Egusi
Also known as:
ar - Arabic: ايجوسي
fr - French: Pistache africaine
ha - Hausa: Egusi
ig - Igbo: Egusi
it - Italian: Egusi
ja - Japanese: エグシ
ko - Korean: 에구시
pt - Portuguese: Egusi
uk - Ukrainian: Егусі
zh - Chinese: 埃古斯
Category: seed (melon seed)
Cuisine: West African
Associated cuisines: Nigerian, Burkinabe, Togolese, Ghanaian, Ivorian, Benin, Malian, Cameroonian
Area: Nigeria, Burkina Faso, Togo, Ghana, Ivory Coast, Benin, Mali, Cameroon
Countries: Nigeria, Burkina Faso, Togo, Ghana, Côte d'Ivoire, Benin, Mali, Cameroon
Region: Middle Africa Western Africa

These protein-rich seeds are from certain cucurbitaceous plants (squash, melon, gourd), which, after being dried and ground.

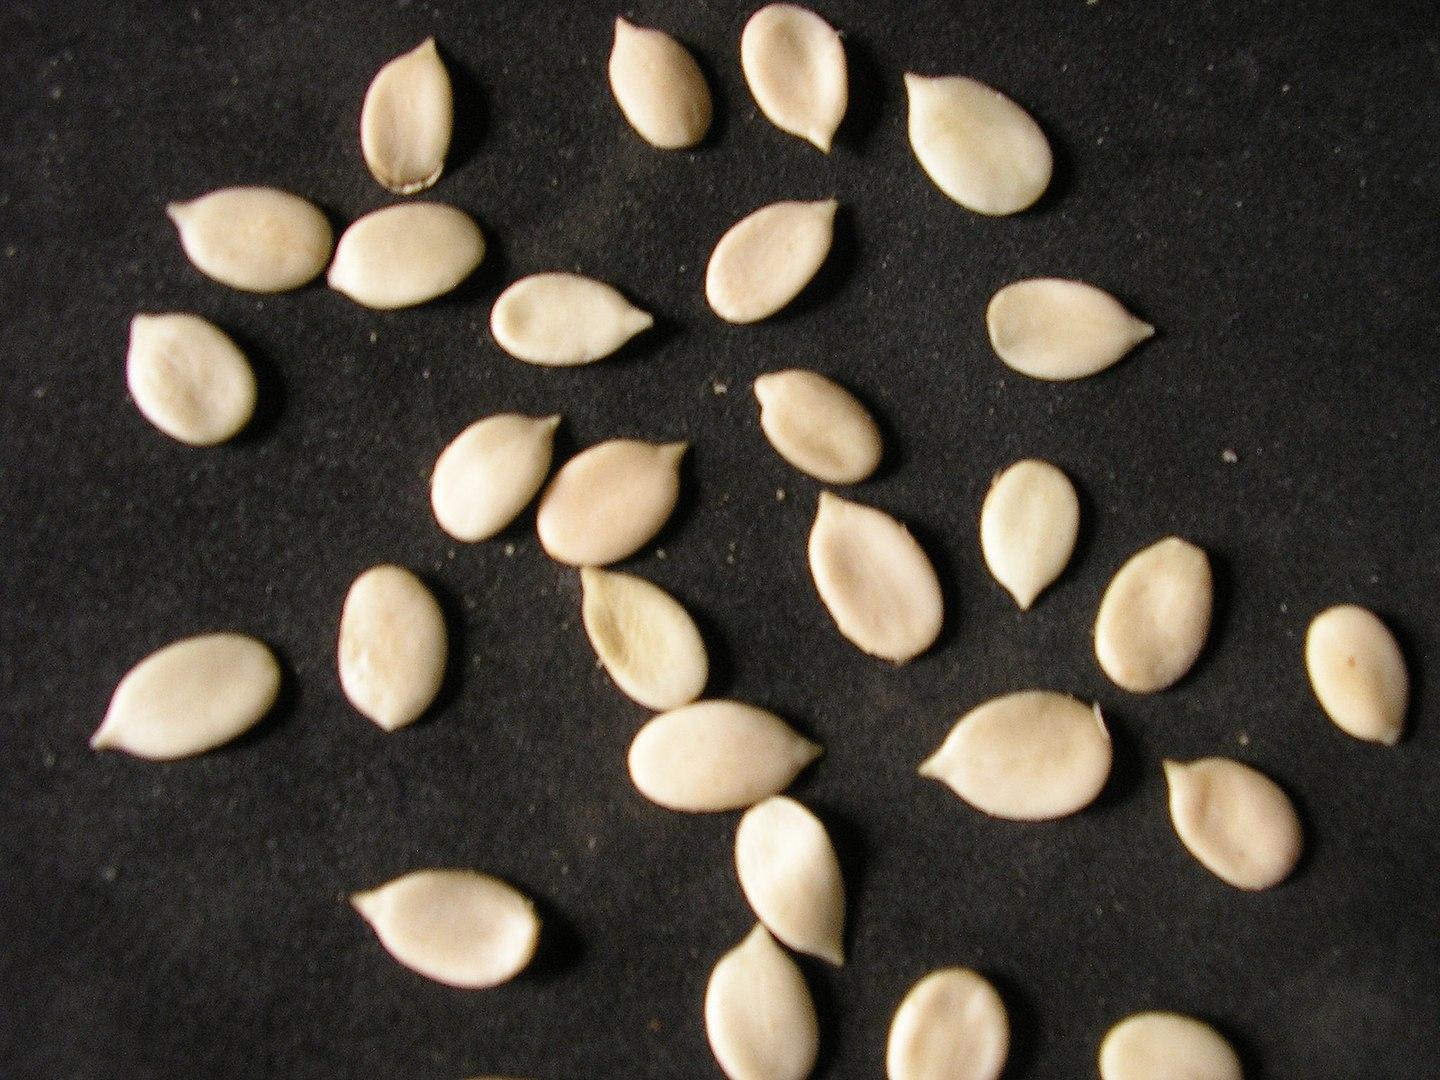
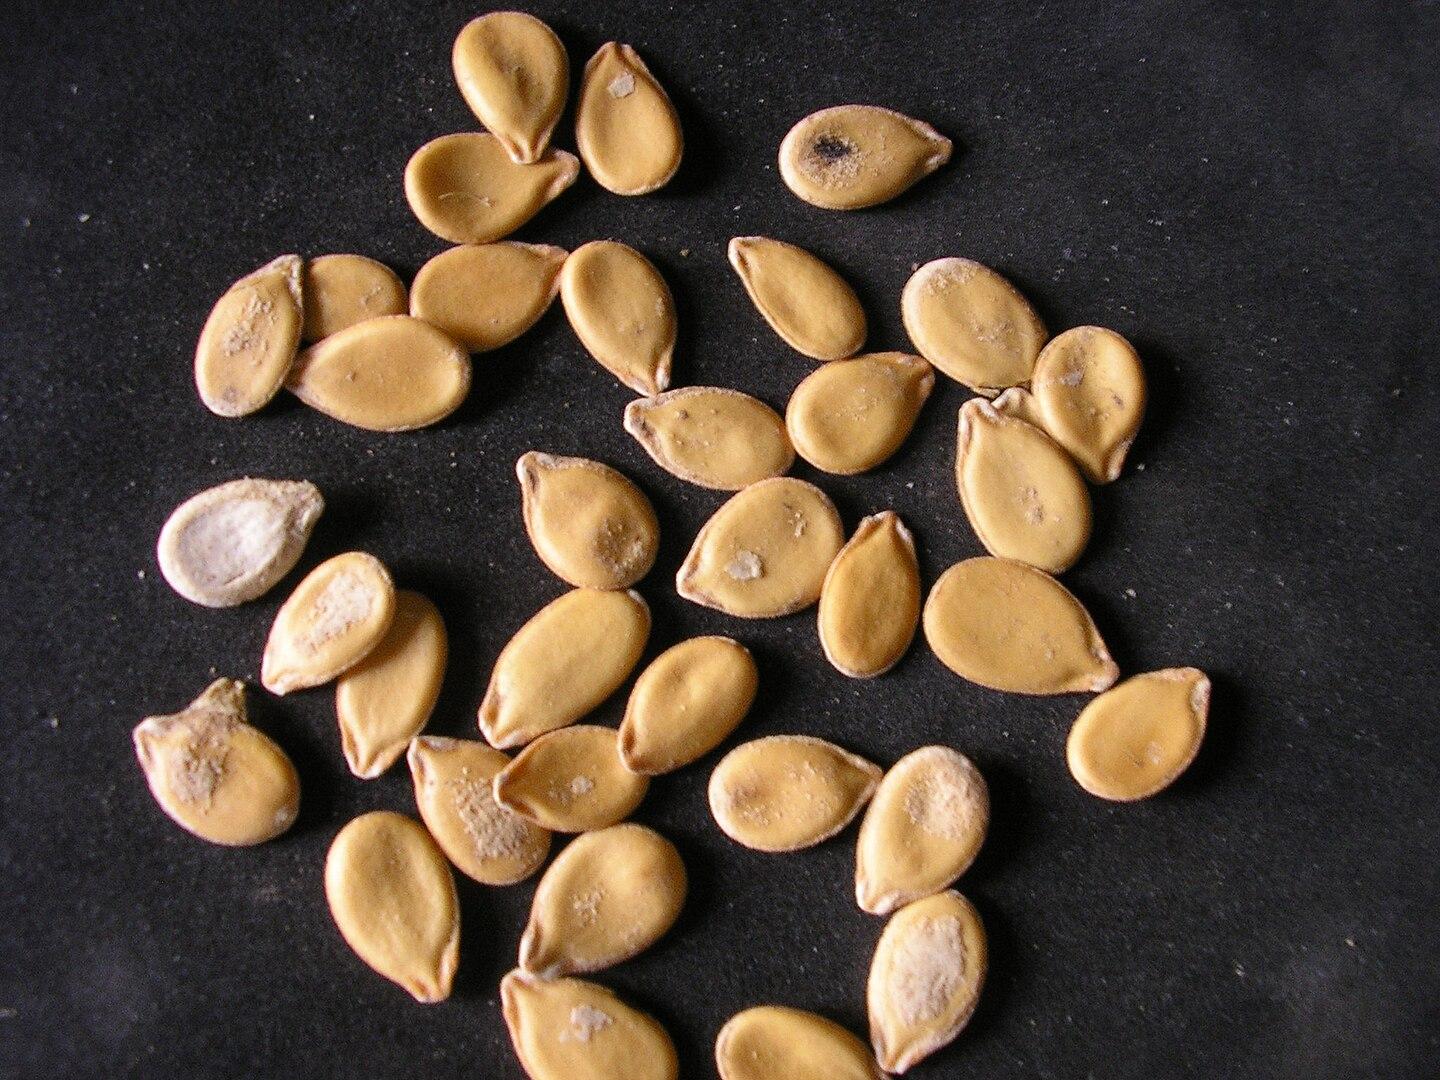
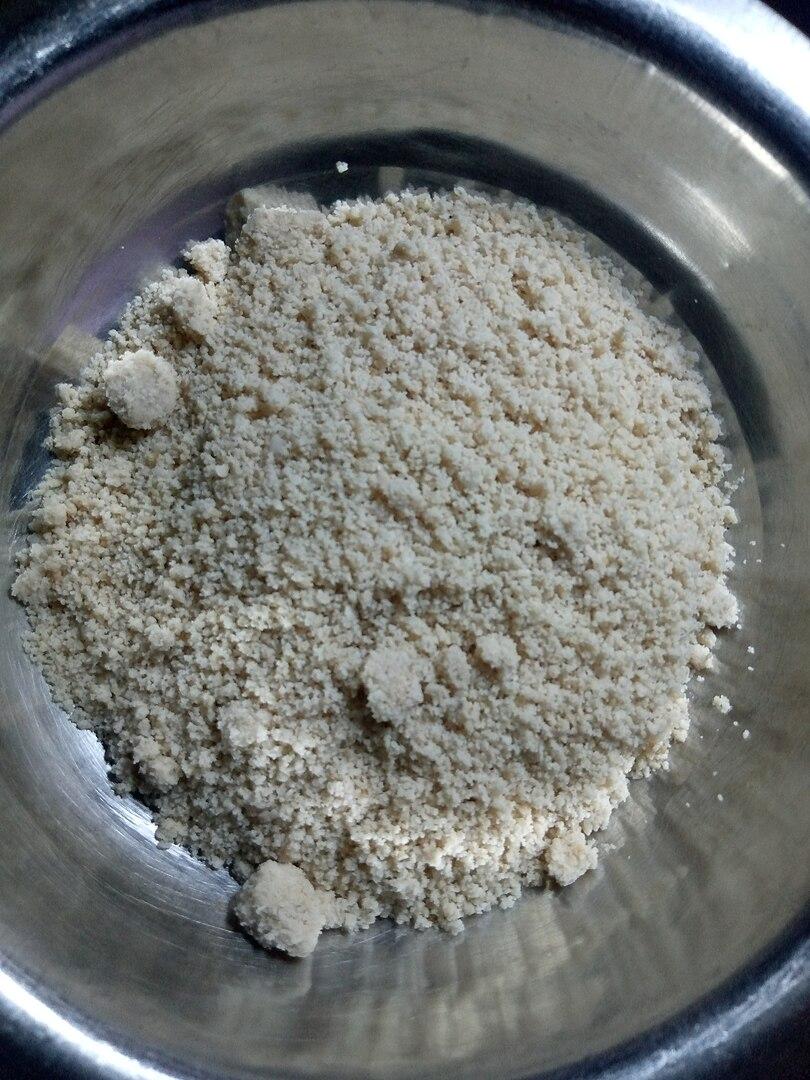